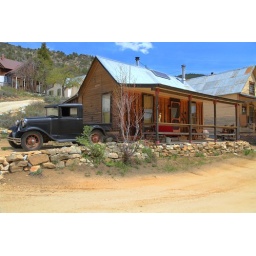
I thought this was a neat old truck and house in Silver City Idaho.